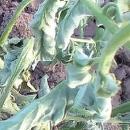
Crop: Tomato
Condition: bacterial-floundering-d